The Roots

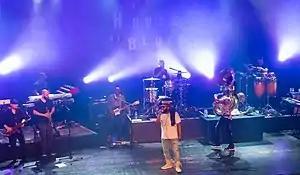
The Roots performing in 2016

The Roots are an American hip hop band formed in 1987 by singer Tariq "Black Thought" Trotter and drummer Ahmir "Questlove" Thompson in Philadelphia, Pennsylvania. The Roots serve as the house band on NBC's "The Tonight Show Starring Jimmy Fallon", having served in the same role on "Late Night with Jimmy Fallon" from 2009 to 2014. Current regular members of The Roots on "The Tonight Show" are Captain Kirk Douglas (guitar), Mark Kelley (bass), James Poyser (keyboards), Ian Hendrickson-Smith (saxophone), Damon "Tuba Gooding Jr." Bryson (sousaphone), Stro Elliot (keyboards and drums), Dave Guy (trumpet), Kamal Gray (keyboards), and Raymond Angry (keyboards).